Yabitsu Station

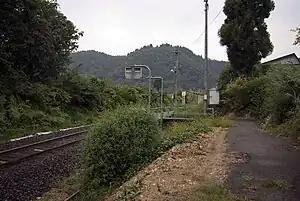
Yabitsu Station, September 2009

was a railway station in the city of Yokote, Akita Prefecture, Japan, operated by JR East. The station closed permanently on March 12, 2022.